Archibald Liversidge

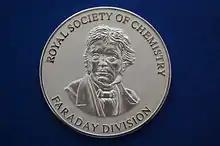
The 2014 Liversidge Award medal

Archibald Liversidge FRS FRSE FRSNSW LLD (17 November 1847 – 26 September 1927) was an English-born chemist and a co-founder of the Australasian Association for the Advancement of Science.